Postage stamps and postal history of New Brunswick

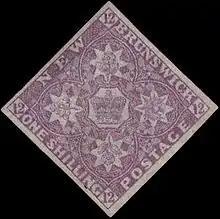
One of the first stamps of New Brunswick from 1851

This is a survey of the postage stamps and postal history of New Brunswick.